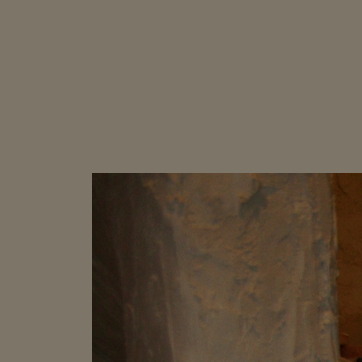
Material: stone